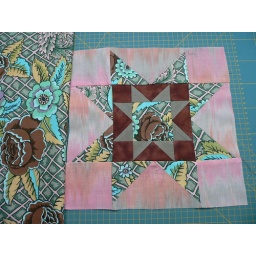
block fabrics:Burnt wood rose moss, Ikat wash pastel by Westminster, Oakshott apple green,Robert Kaufmann Marbleous earth